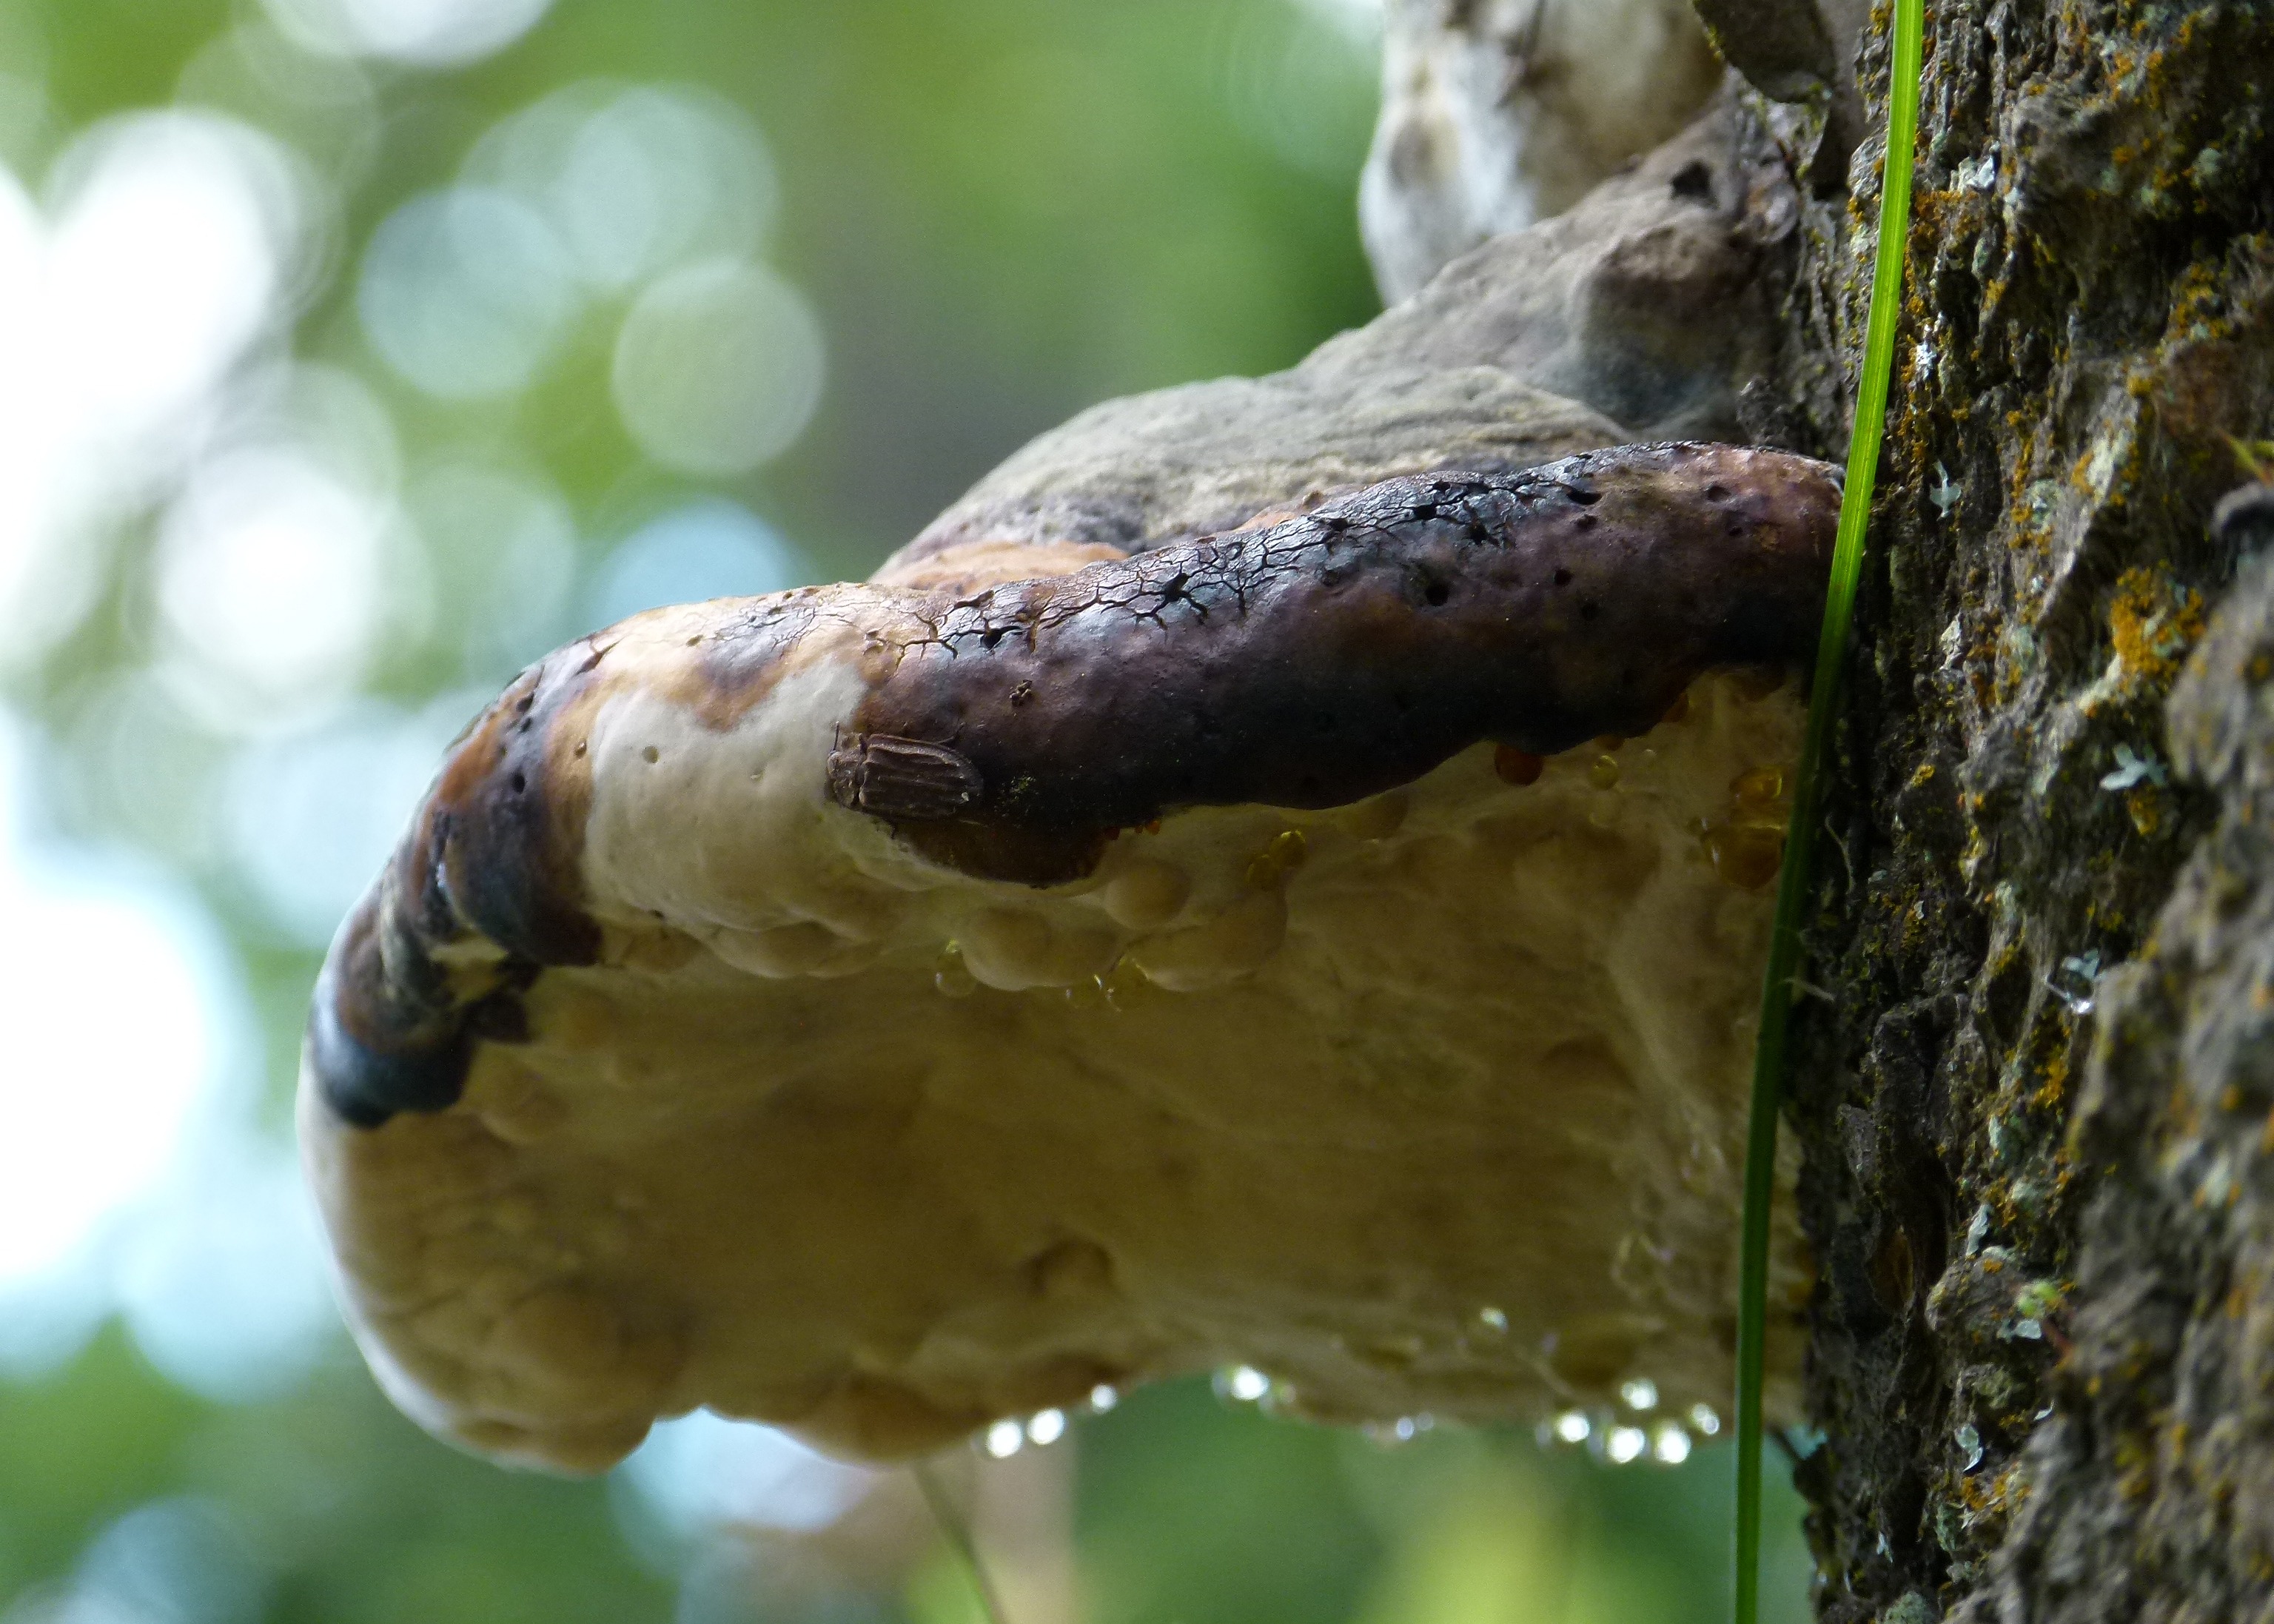
tree, nature, forest, branch, leaf, wildlife, insect, macro, hanging, fauna, invertebrate, close up, fungus, macro photography, rain drops